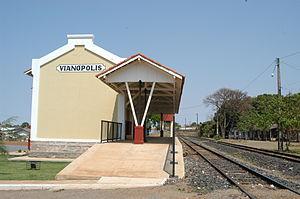
Vianópolis est une municipalité brésilienne de l'État de Goiás et la microrégion de Pires do Rio.